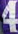
Number: 4